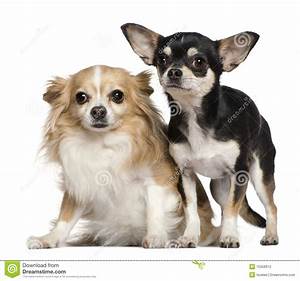
Label: cane